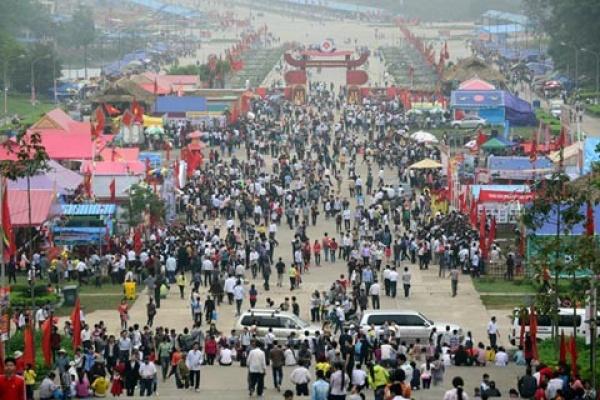
có đông người đang xuất hiện bên trong của khu chợ